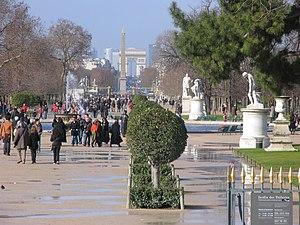
Le jardin des Tuileries, parfois appelé jardins des Tuileries au pluriel, est un parc parisien du 1ᵉʳ arrondissement créé au XVIᵉ siècle, à l'emplacement d'anciennes tuileries qui lui ont donné son nom.